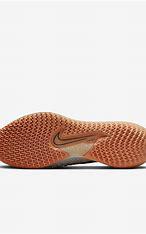
Brand: Nike
Model: Court React Vapor NXT